Martin Eichtinger

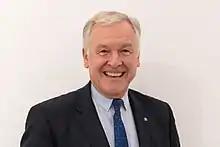

Martin Eichtinger (born April 5, 1961 in Graz, Austria) is an Austrian diplomat, lawyer and former politician (ÖVP, Austrian People's Party, member of the EPP - European People's Party). From March 2018 to March 2023, Martin Eichtinger served as a Member of the Regional Government of Lower Austria responsible for Housing, Labour and International Relations. After completing his term of office, he returned to the Federal Ministry for European and International Affairs. He is currently Special Envoy and Coordinator for Austria's neighborhood policy and the foreign policy dimension of the Danube Region.